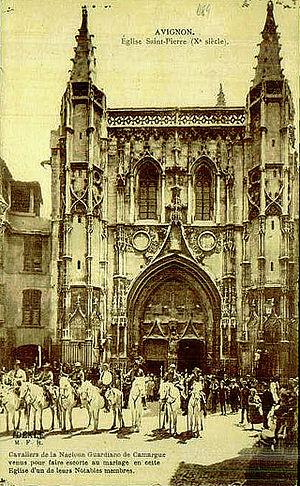
Avignon la Naciouin gardiano devant l'église Saint-Pierre
Folco de Baroncelli est un écrivain et manadier français.